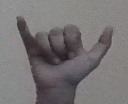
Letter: ya